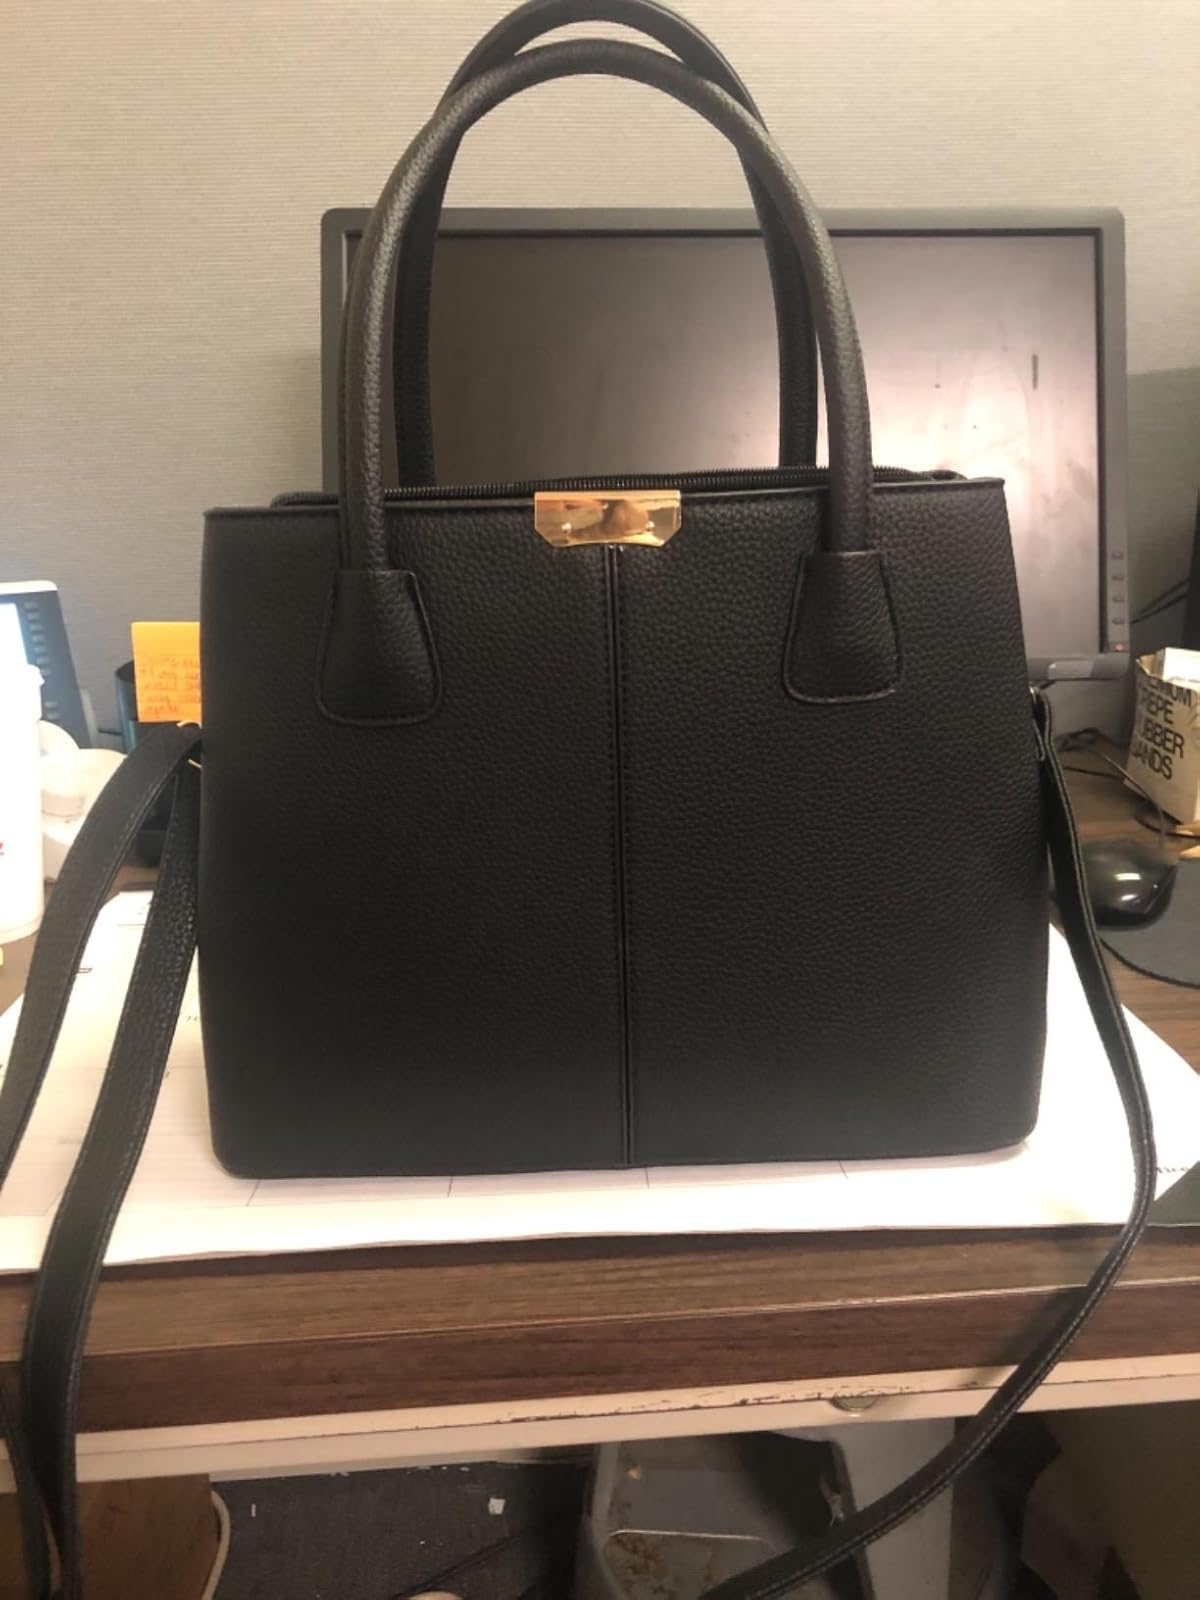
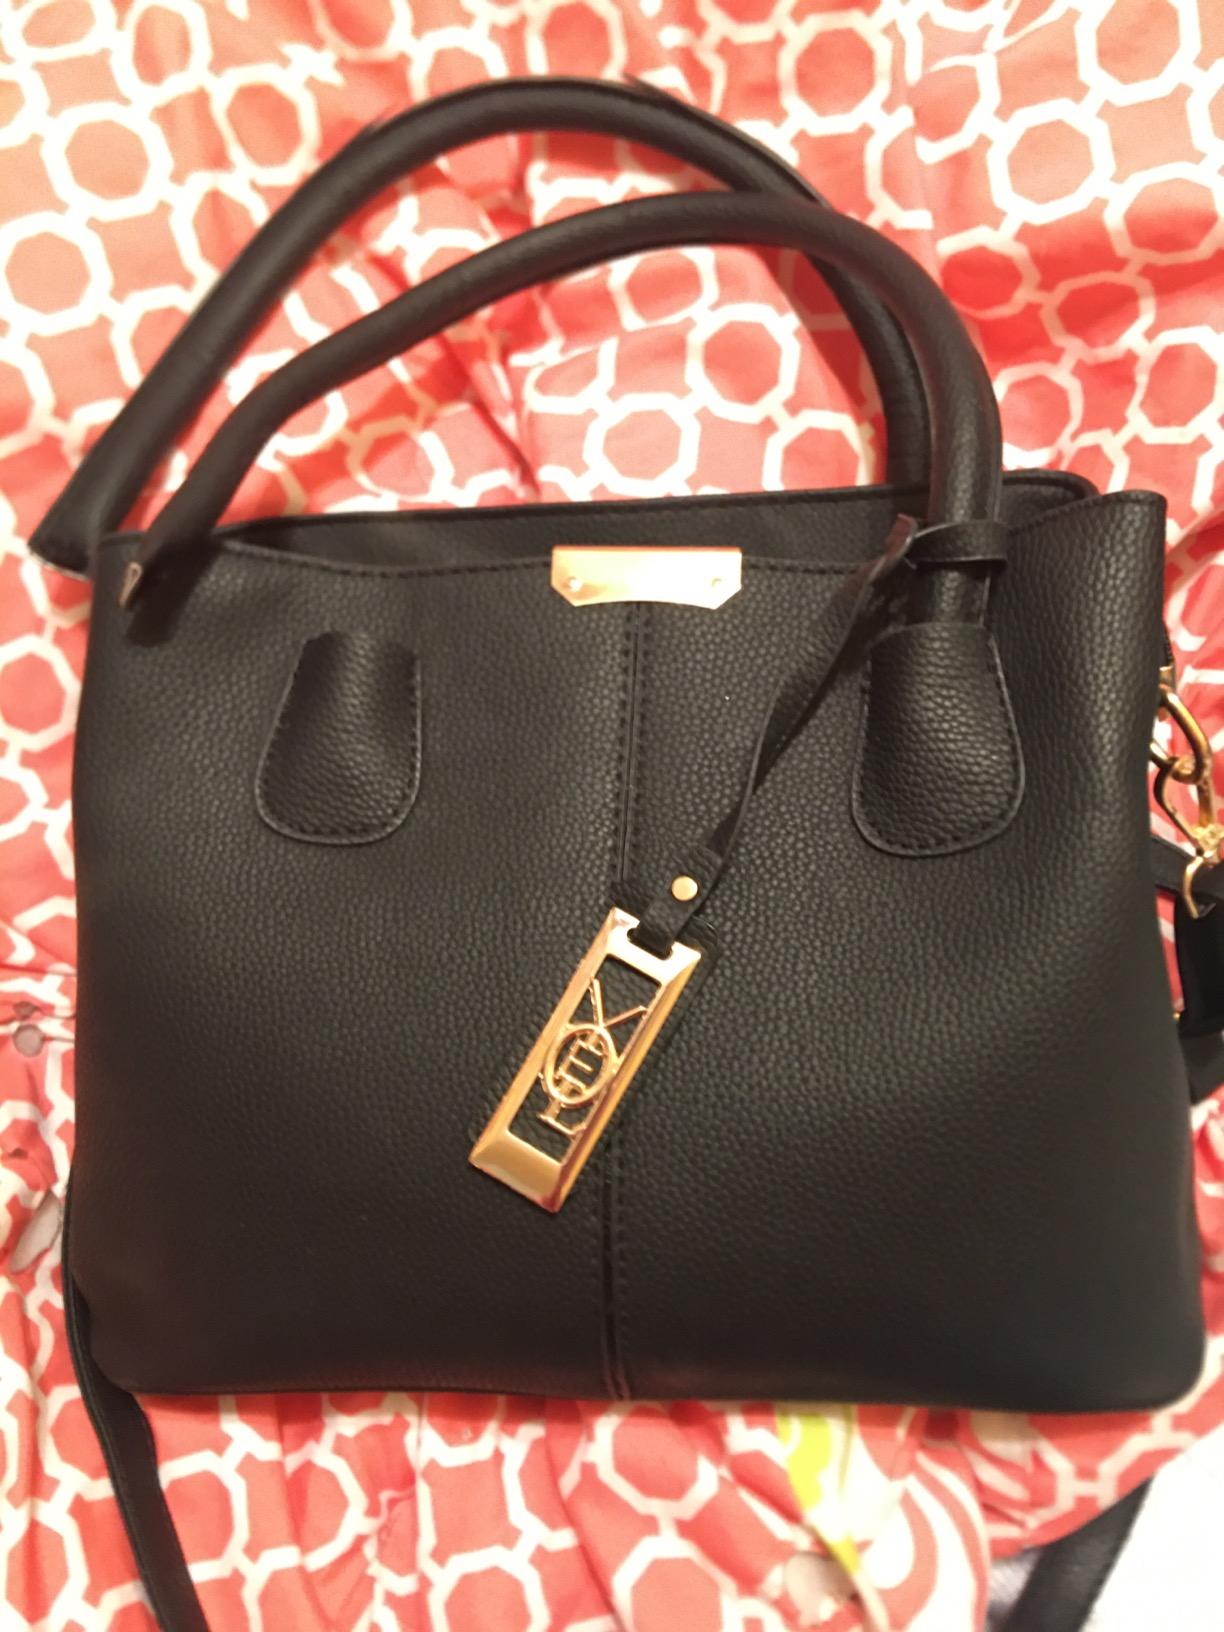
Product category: accessories_handbag
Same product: yes